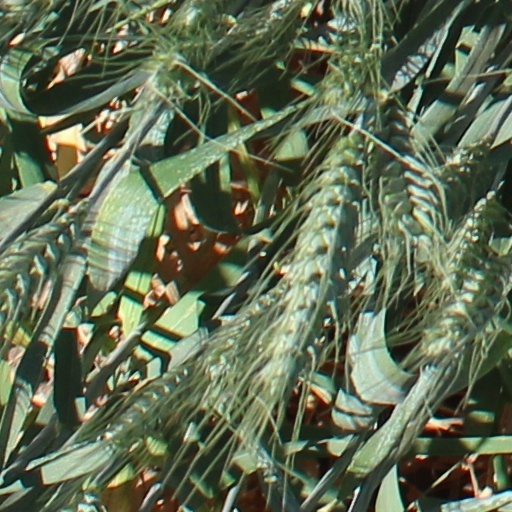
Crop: wheat